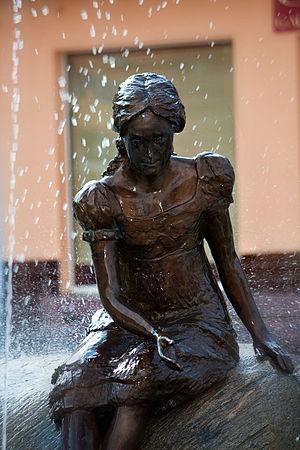
Sława est une ville de la powiat de Wschowa dans la voïvodie de Lubusz située dans l'ouest de la Pologne.